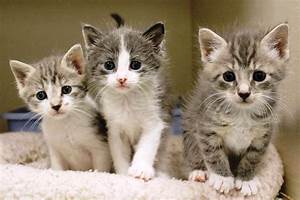
Label: gatto